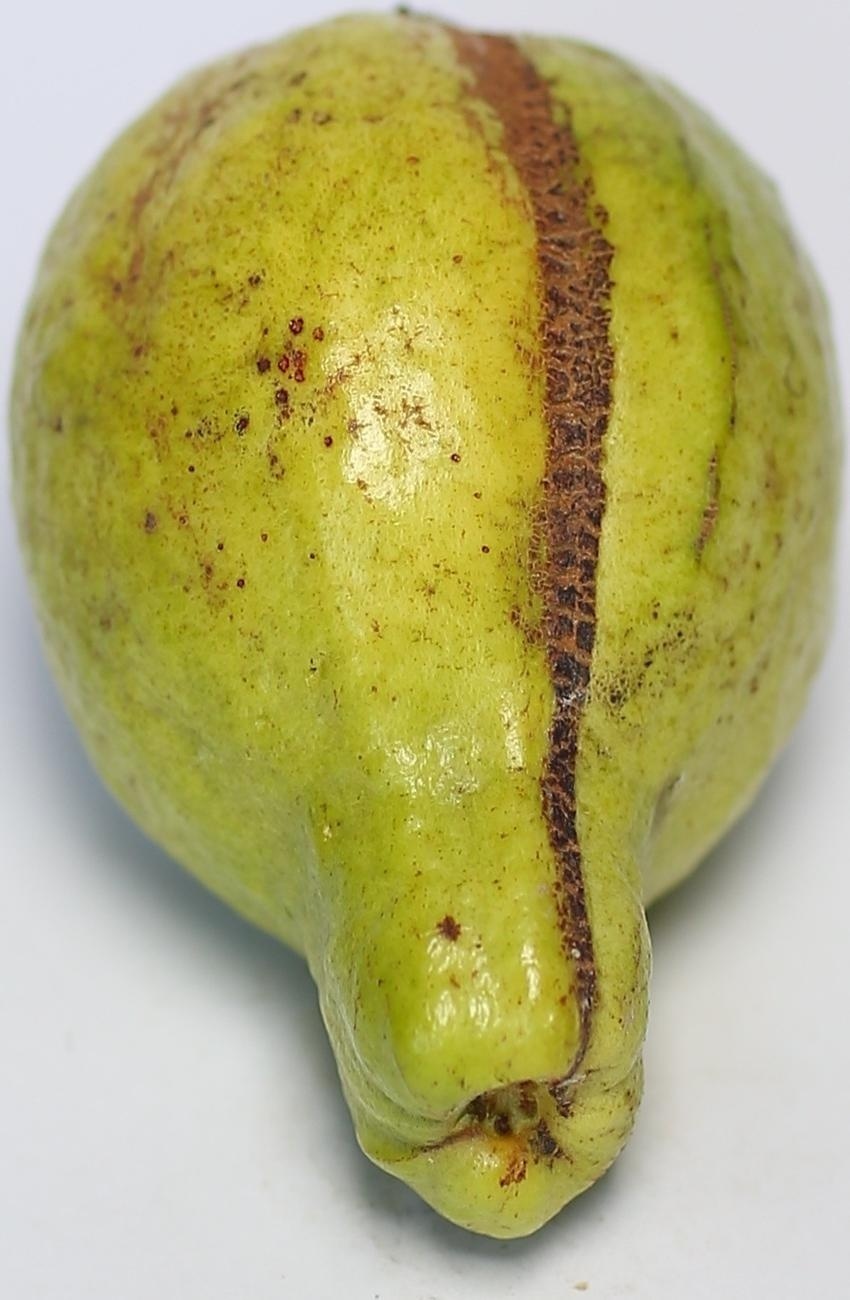
Maturity: mature-green
Variety: local-sindhi